2009–10 Stoke City F.C. season

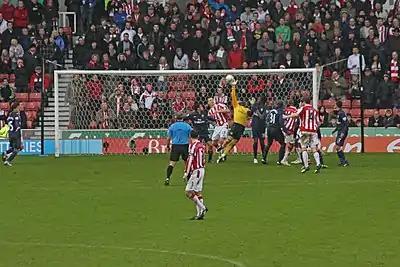
Stoke v Arsenal (24 January 2010)

Stoke were drawn at home to Conference Premier side York City at home in the third round of the FA Cup. The non-league side started the better side despite arriving late for kick-off and took a shock lead through Neil Barrett. However Stoke quickly turned the game around with two Rory Delap throws which led to Daniel Parslow putting through his own net and Ricardo Fuller scoring a minute later. Stoke sealed their place in the fourth round when Matthew Etherington curled in a free-kick just before the hour mark.